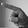
ASL letter: P